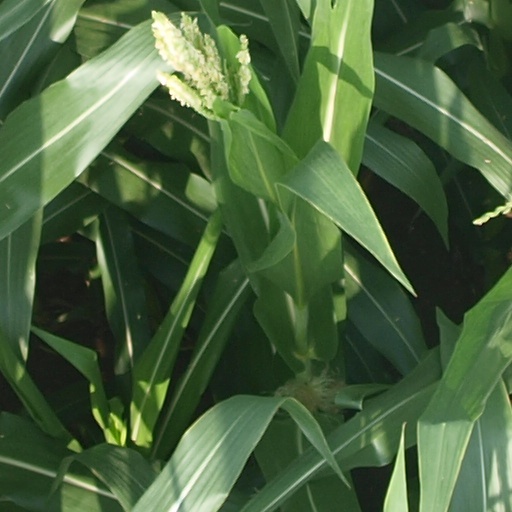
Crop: maize; corn